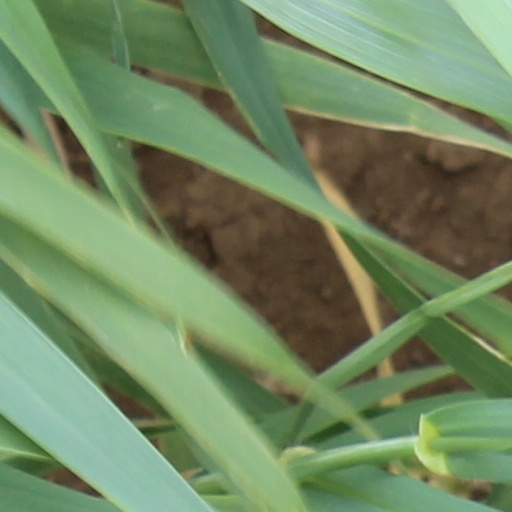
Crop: wheat